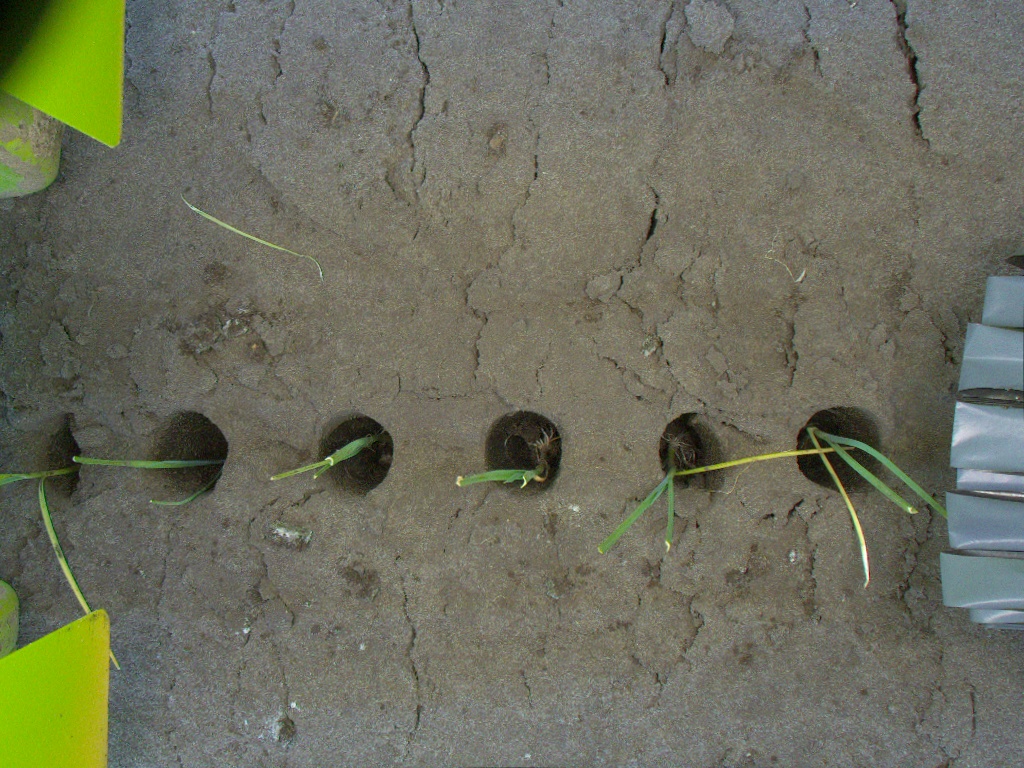
Crop: leek
Objects: stem_leek, stem_leek, stem_leek, stem_leek, stem_leek, stem_leek, leek, leek, leek, leek, leek, leek